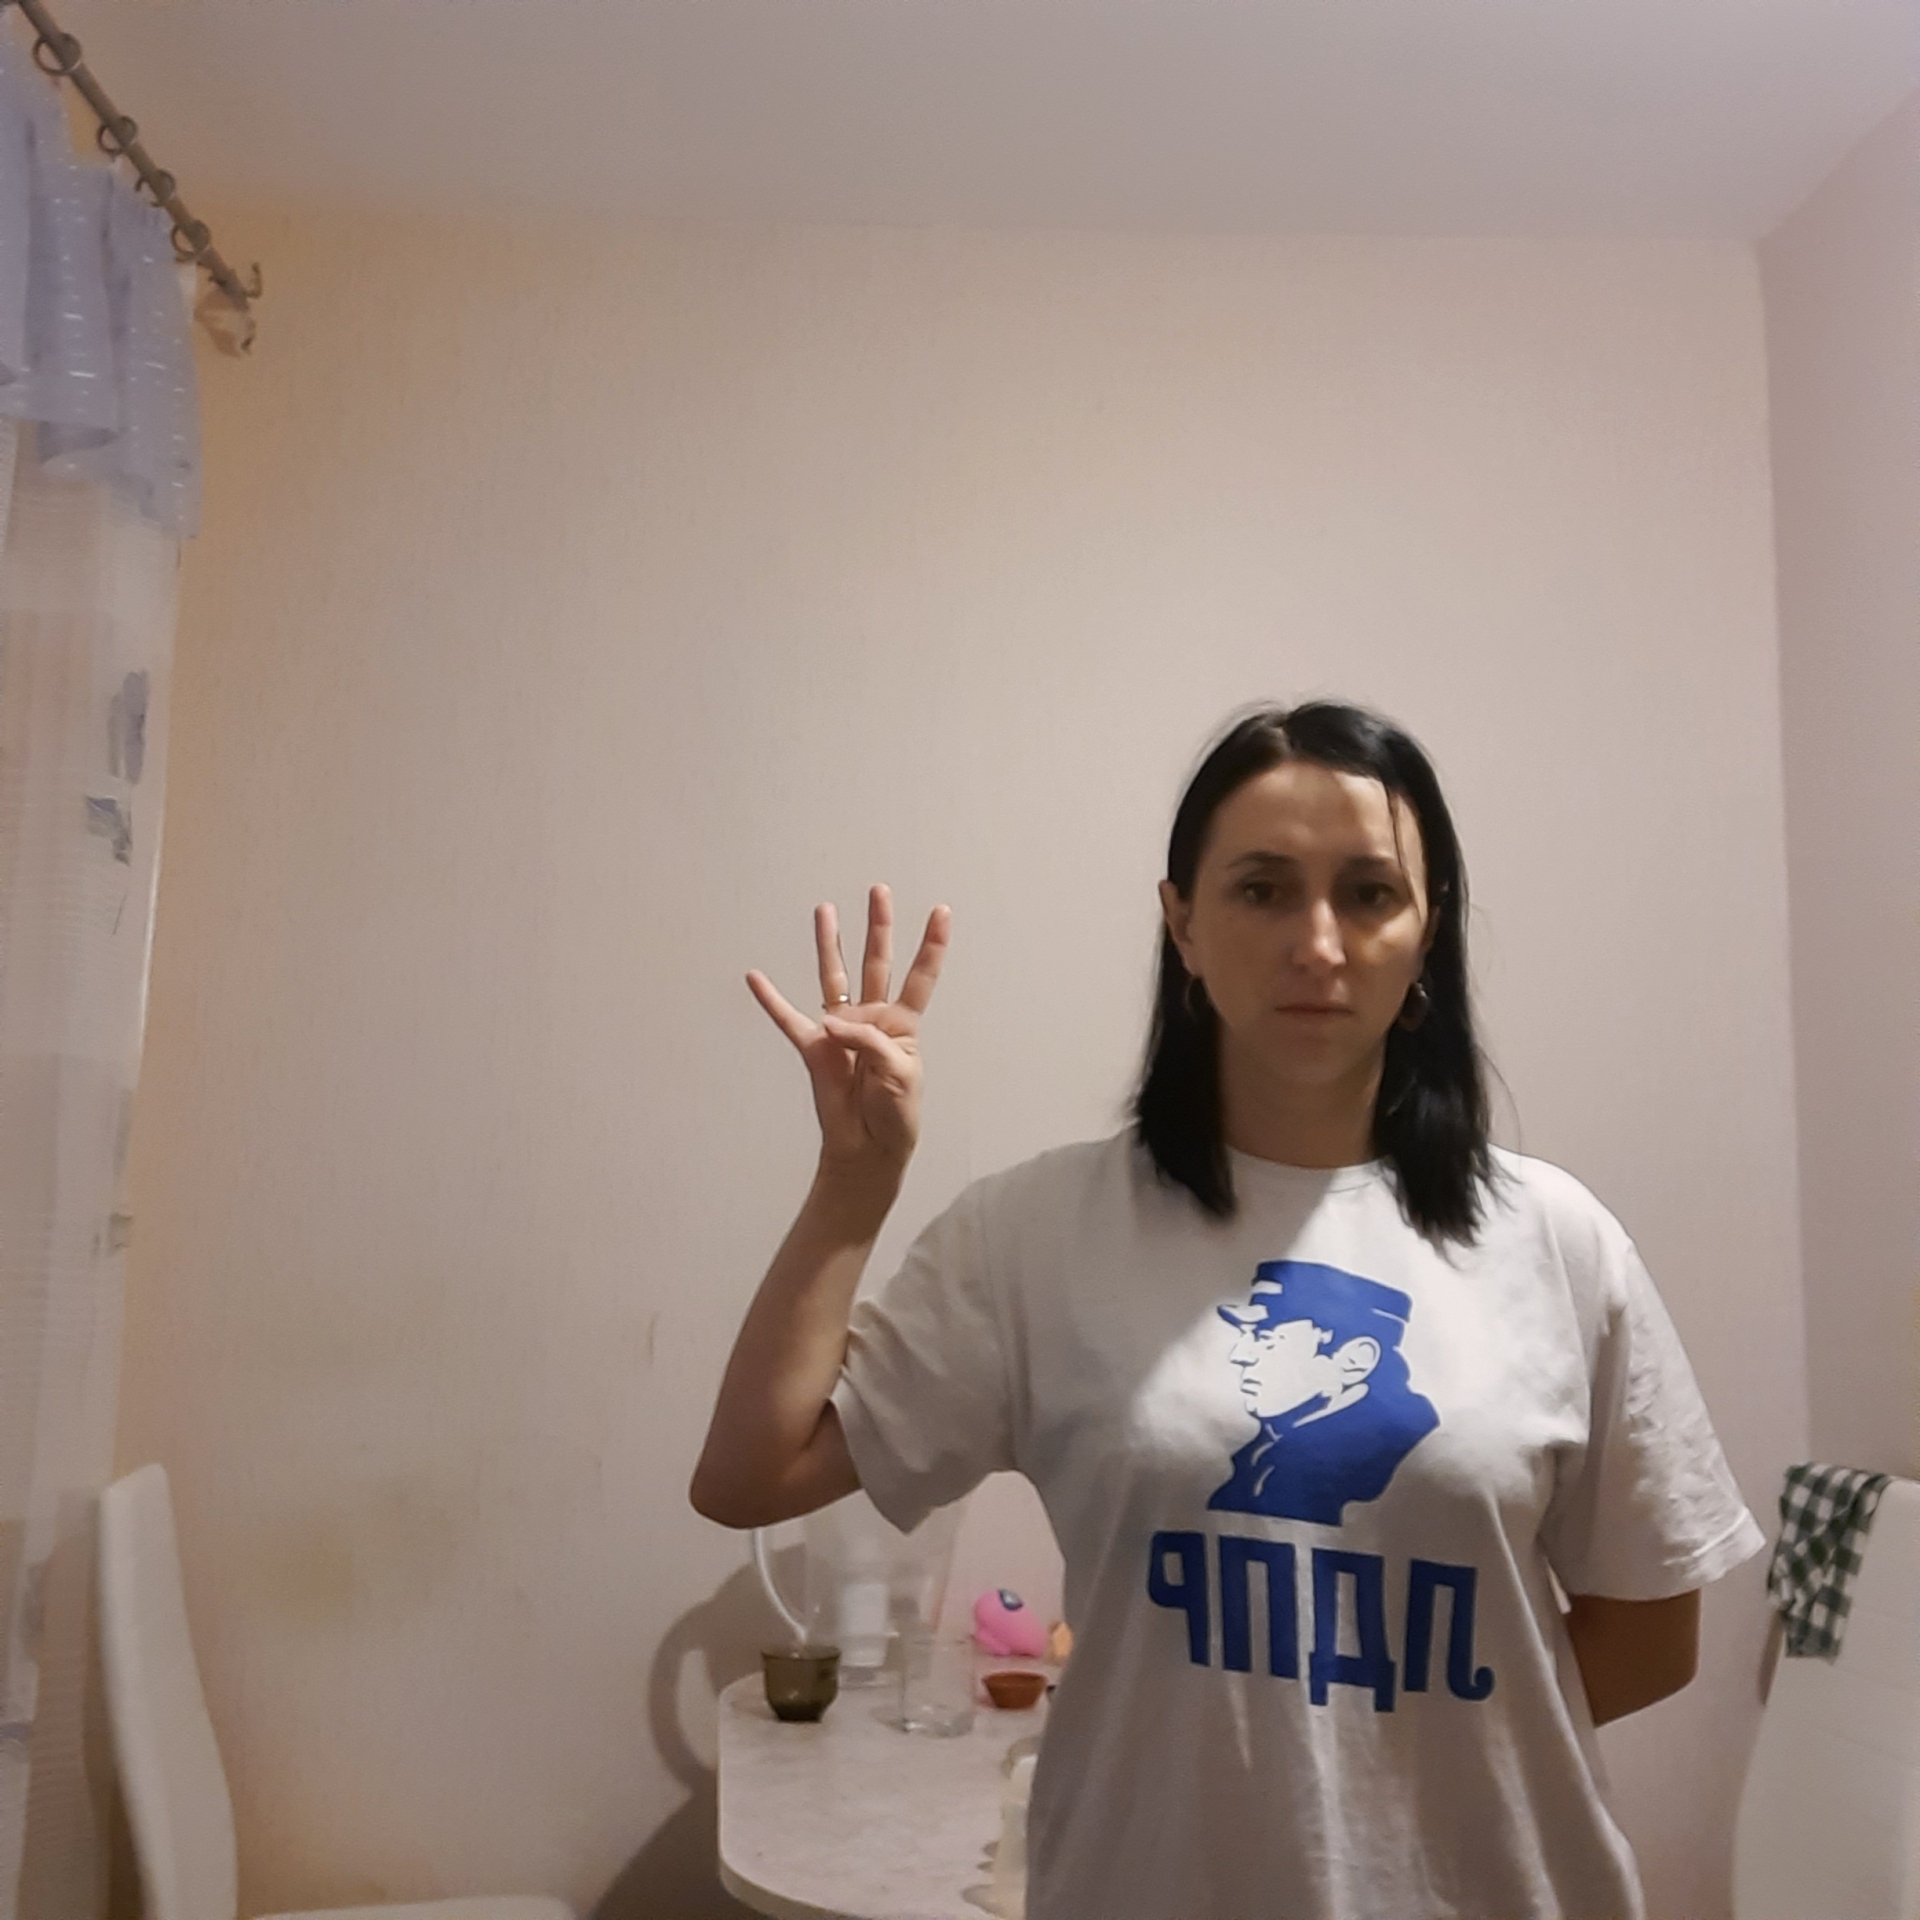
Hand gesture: four